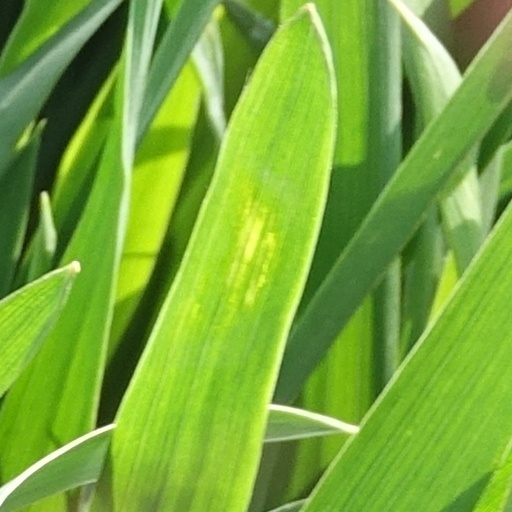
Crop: wheat